Bentley Turbo R

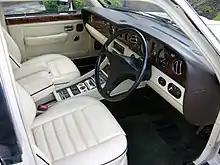
Bentley Turbo R Interior

Bentley had intended to keep the Mulsanne Turbo in production alongside the Turbo R, and they did for a brief moment, but the Mulsanne was taken out of production in 1985 as demand dropped precipitously in favor of the new model. In October 1986, for the 1987 model year, the Turbo R received anti-lock brakes and new Bosch MK-Motronic fuel injection to replace the Solex carburetors. Other modifications carried out at the same time included new, slimmer sports seats and a higher rear axle ratio. In mid-1988 (MY 1989) changes to the appearance were made, introducing twin round headlamps and a bigger front spoiler. Around the turn of the year between 1991 and 1992, GM's 4L80-E four-speed automatic transmission replaced the long running three-speed Turbo Hydramatic 400 throughout the Bentley/Rolls-Royce lineup, including the Turbo R.